Glycine (watch)

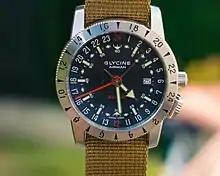
Airman Base 22 (ref. GL0208)

In 1984, Hans Brechbühler, a businessman in the watch industry, purchased Glycine. Brechbühler's youngest daughter Katharina joined Glycine in 1992. Four years later, Glycine launched its first website. In 2000, the father-and-daughter duo released the Airman 7; designed specifically for pilots in the United States with its "coast to coast" concept, it was the first watch available with four time zones (for the four time zones of the contiguous United States). Katharina assumed sole control of Glycine in 2005 with a goal to deprioritize quartz and focus largely on mechanical offerings. After Hans Brechbühler died in 2010, Katharina sold Glycine to Altus Uhren Holding AG; Katharina remained with the company to supervise design. Under Altus, Glycine re-released the Airman in its original 36 millimeter case size as the Airman No. 1 and released a 60th anniversary Airman AM/PM model.